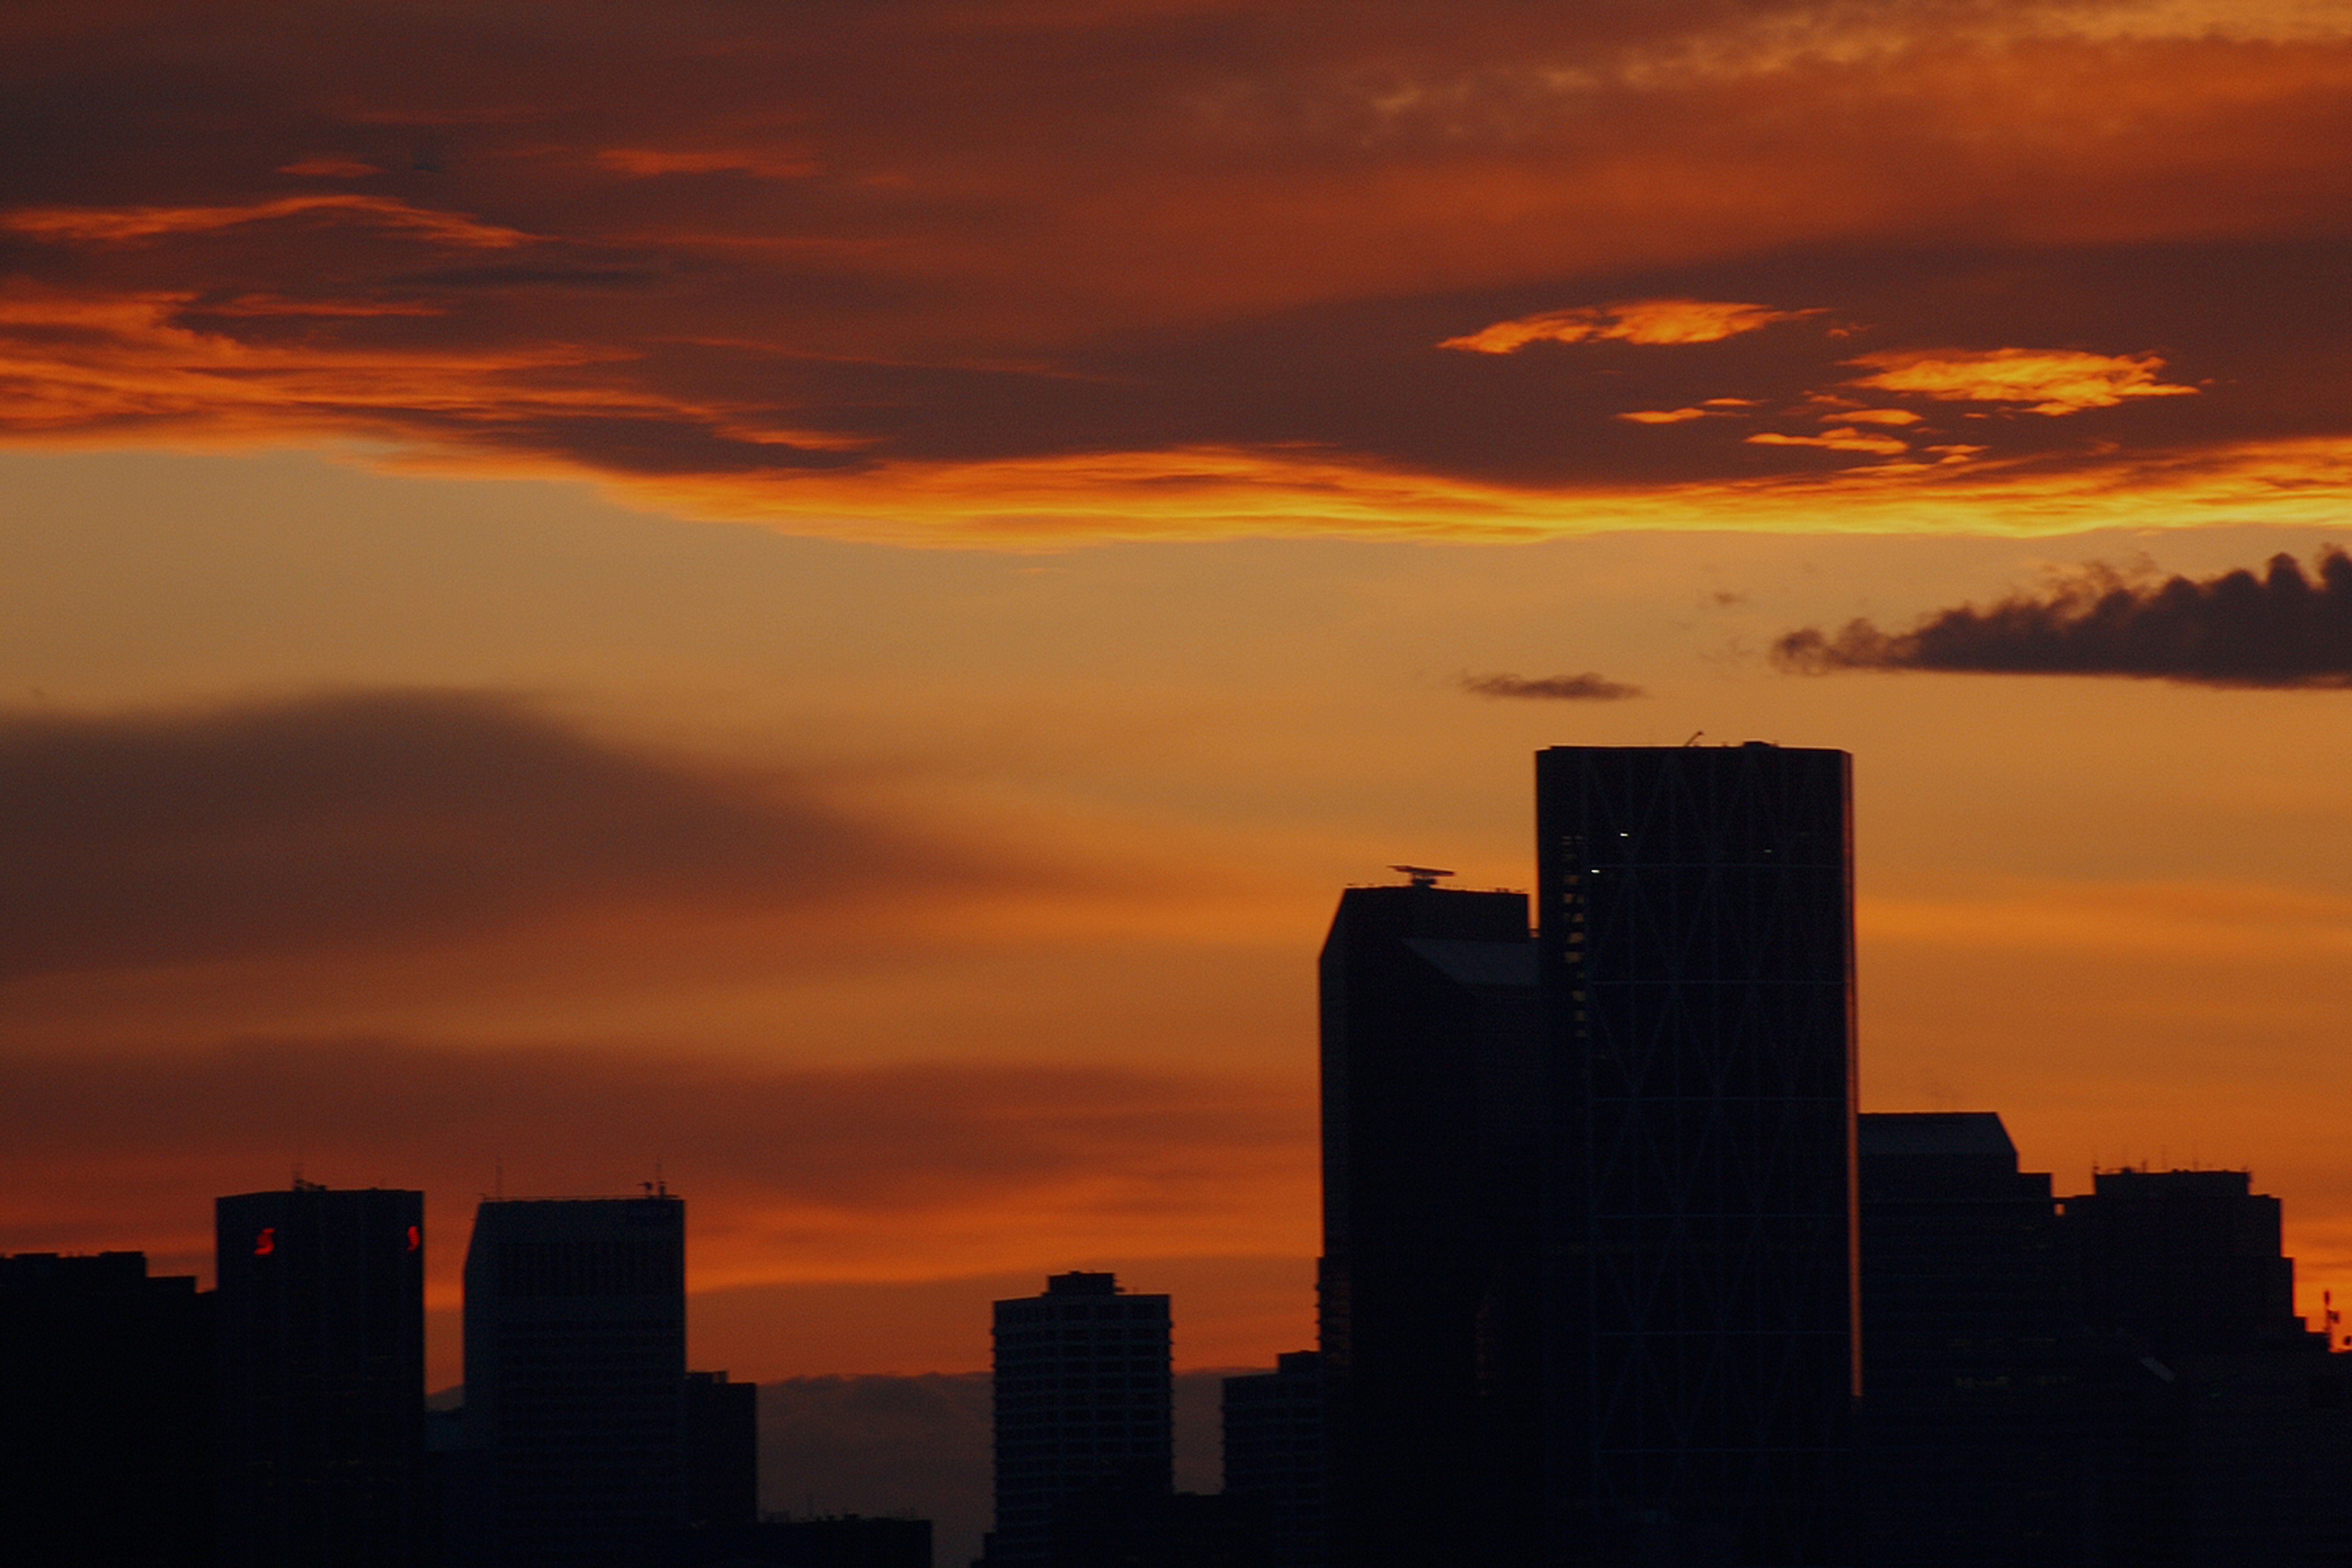
horizon, cloud, sky, sunrise, sunset, skyline, night, morning, building, dawn, city, atmosphere, skyscraper, cityscape, downtown, dusk, evening, scenic, canada, calgary, alberta, metropolis, afterglow, atmospheric phenomenon, human settlement, red sky at morning